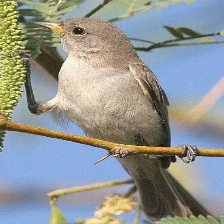
Species: VERDIN
Scientific name: AURIPARUS FLAVICEPS